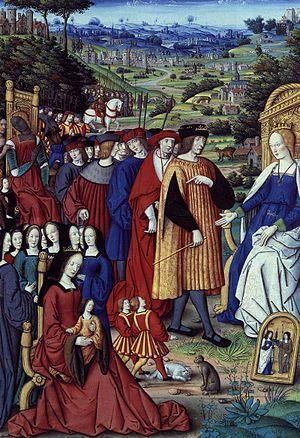
Jean Pichore est un peintre enlumineur et imprimeur dont l'activité est attestée entre 1502 et 1521 à Paris.
Formant la transition entre l'art gothique et la Première Renaissance, le style Louis XII est le résultat des guerres d'Italie de Charles VIII et de Louis XII mettant alors la France en rapport direct avec la Renaissance artistique italienne. D'une façon générale, la structure reste française, seul le décor change et devient italien.